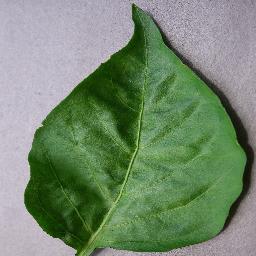
Label: Pepper,_bell___healthy